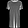
Label: T - shirt / top